Dal Church

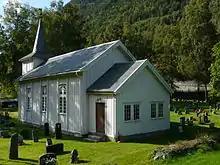
View of the church

Dal Church is a parish church of the Church of Norway in Tinn Municipality in Telemark county, Norway. It is located in the town of Rjukan. It is one of the churches for the Rjukan parish which is part of the Øvre Telemark prosti (deanery) in the Diocese of Agder og Telemark. The white, wooden church was built in a long church design in 1775 using plans drawn up by an unknown architect. It was rebuilt in 1844 to give it a rectangular design using plans by Hans Linstow. The church seats about 200 people.